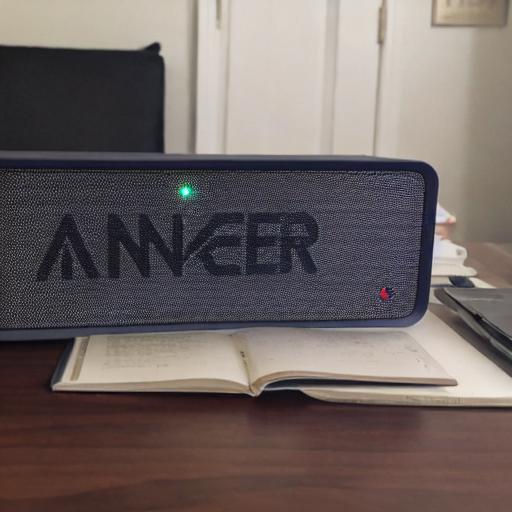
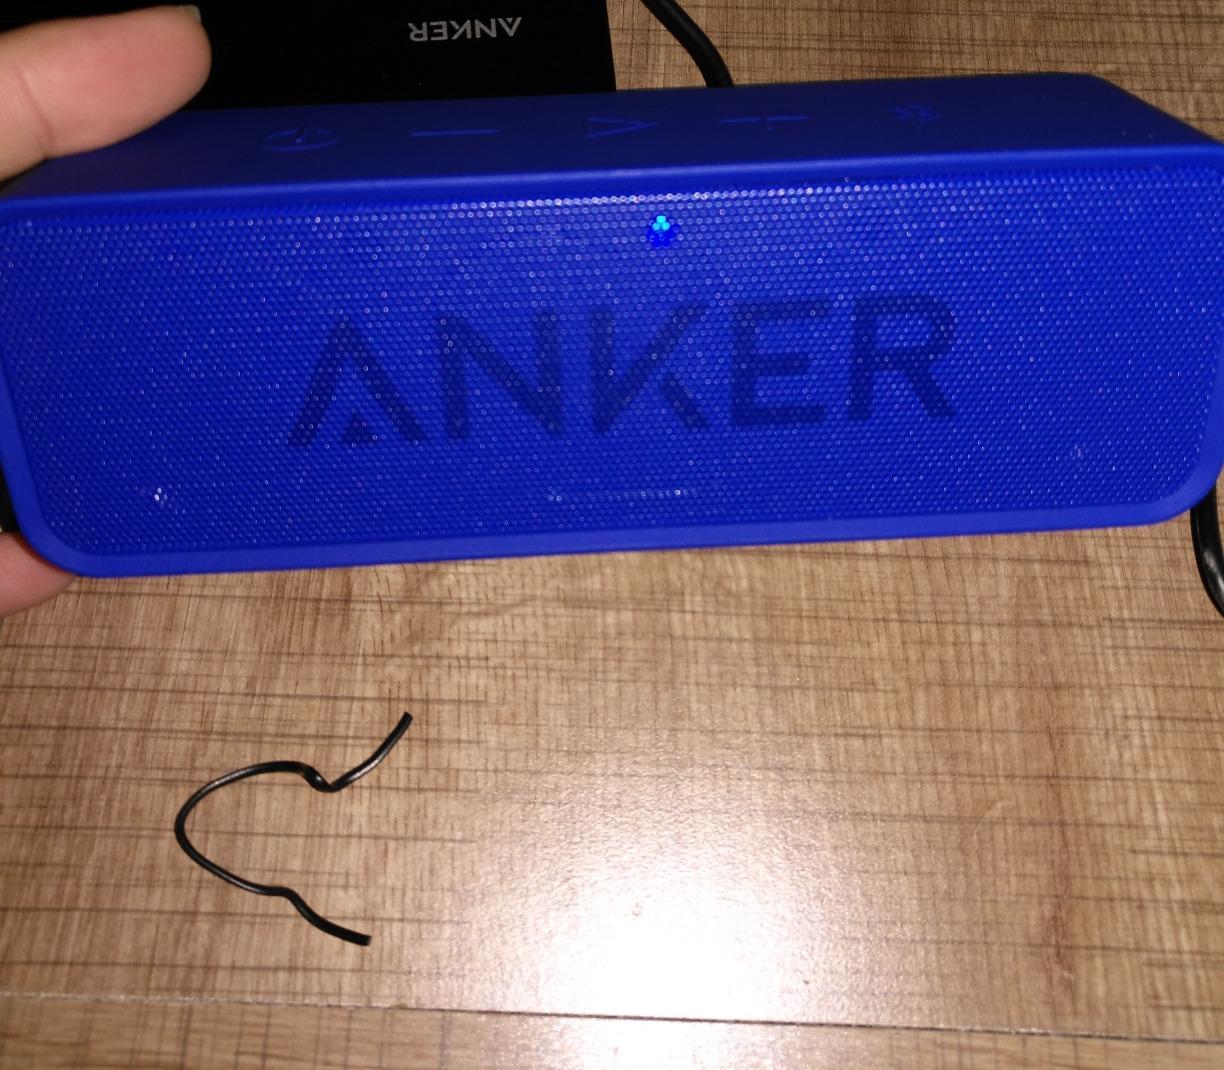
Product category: speaker
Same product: no